The Big Idea (museum)

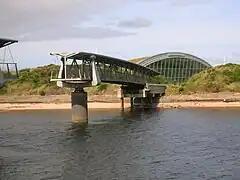
Bridge of Scottish Inventions and the museum building.

As an idea for the new millennium, a museum site was proposed to celebrate inventors and inventions from Scotland and all over the world. The project was created with the help of £5.5M from the Millennium Commission, £5M of European funding, £500,000 from Scottish Enterprise and £3M of private money. Scottish inventors featured included John Napier, William Murdock, Alexander Fleming and John Logie Baird.